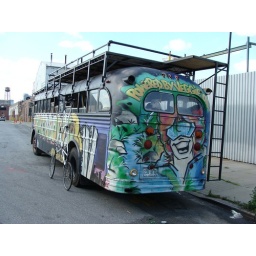
this roof deck was welded and the bolted to the bus at the steeldeck shop in greenpoint, brooklyn. by me and others.